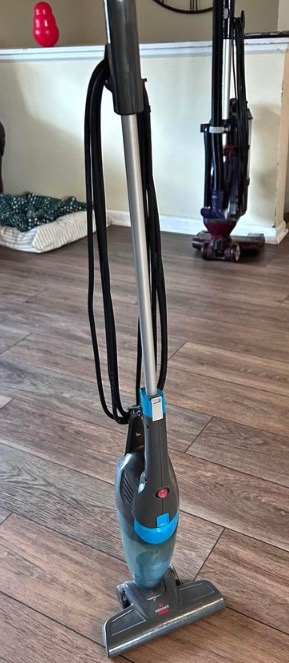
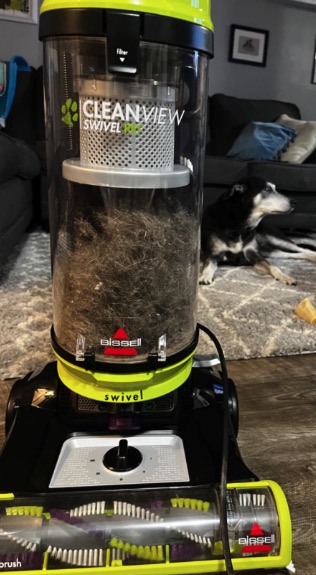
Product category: items_vacuum
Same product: no